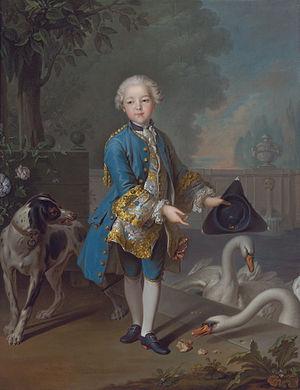
Portrait de Louis Philippe Joseph, Duc d'Orleans and Duc de Chartres (1747-1793)
Louis-Philippe d’Orléans, duc de Chartres, puis duc d’Orléans, dit Philippe Égalité après 1792, est un prince du sang français né au château de Saint-Cloud le 13 avril 1747 et mort guillotiné à Paris le 6 novembre 1793. Il est le père du roi des Français Louis-Philippe Iᵉʳ.
Louis Tocqué, né le 19 novembre 1696 à Paris où il est mort le 10 février 1772, est un portraitiste français.